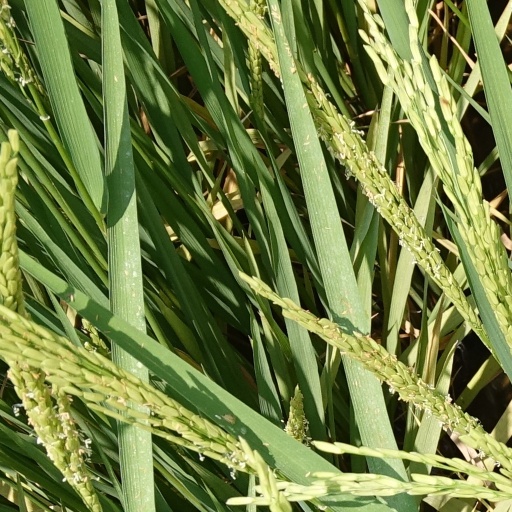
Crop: rice